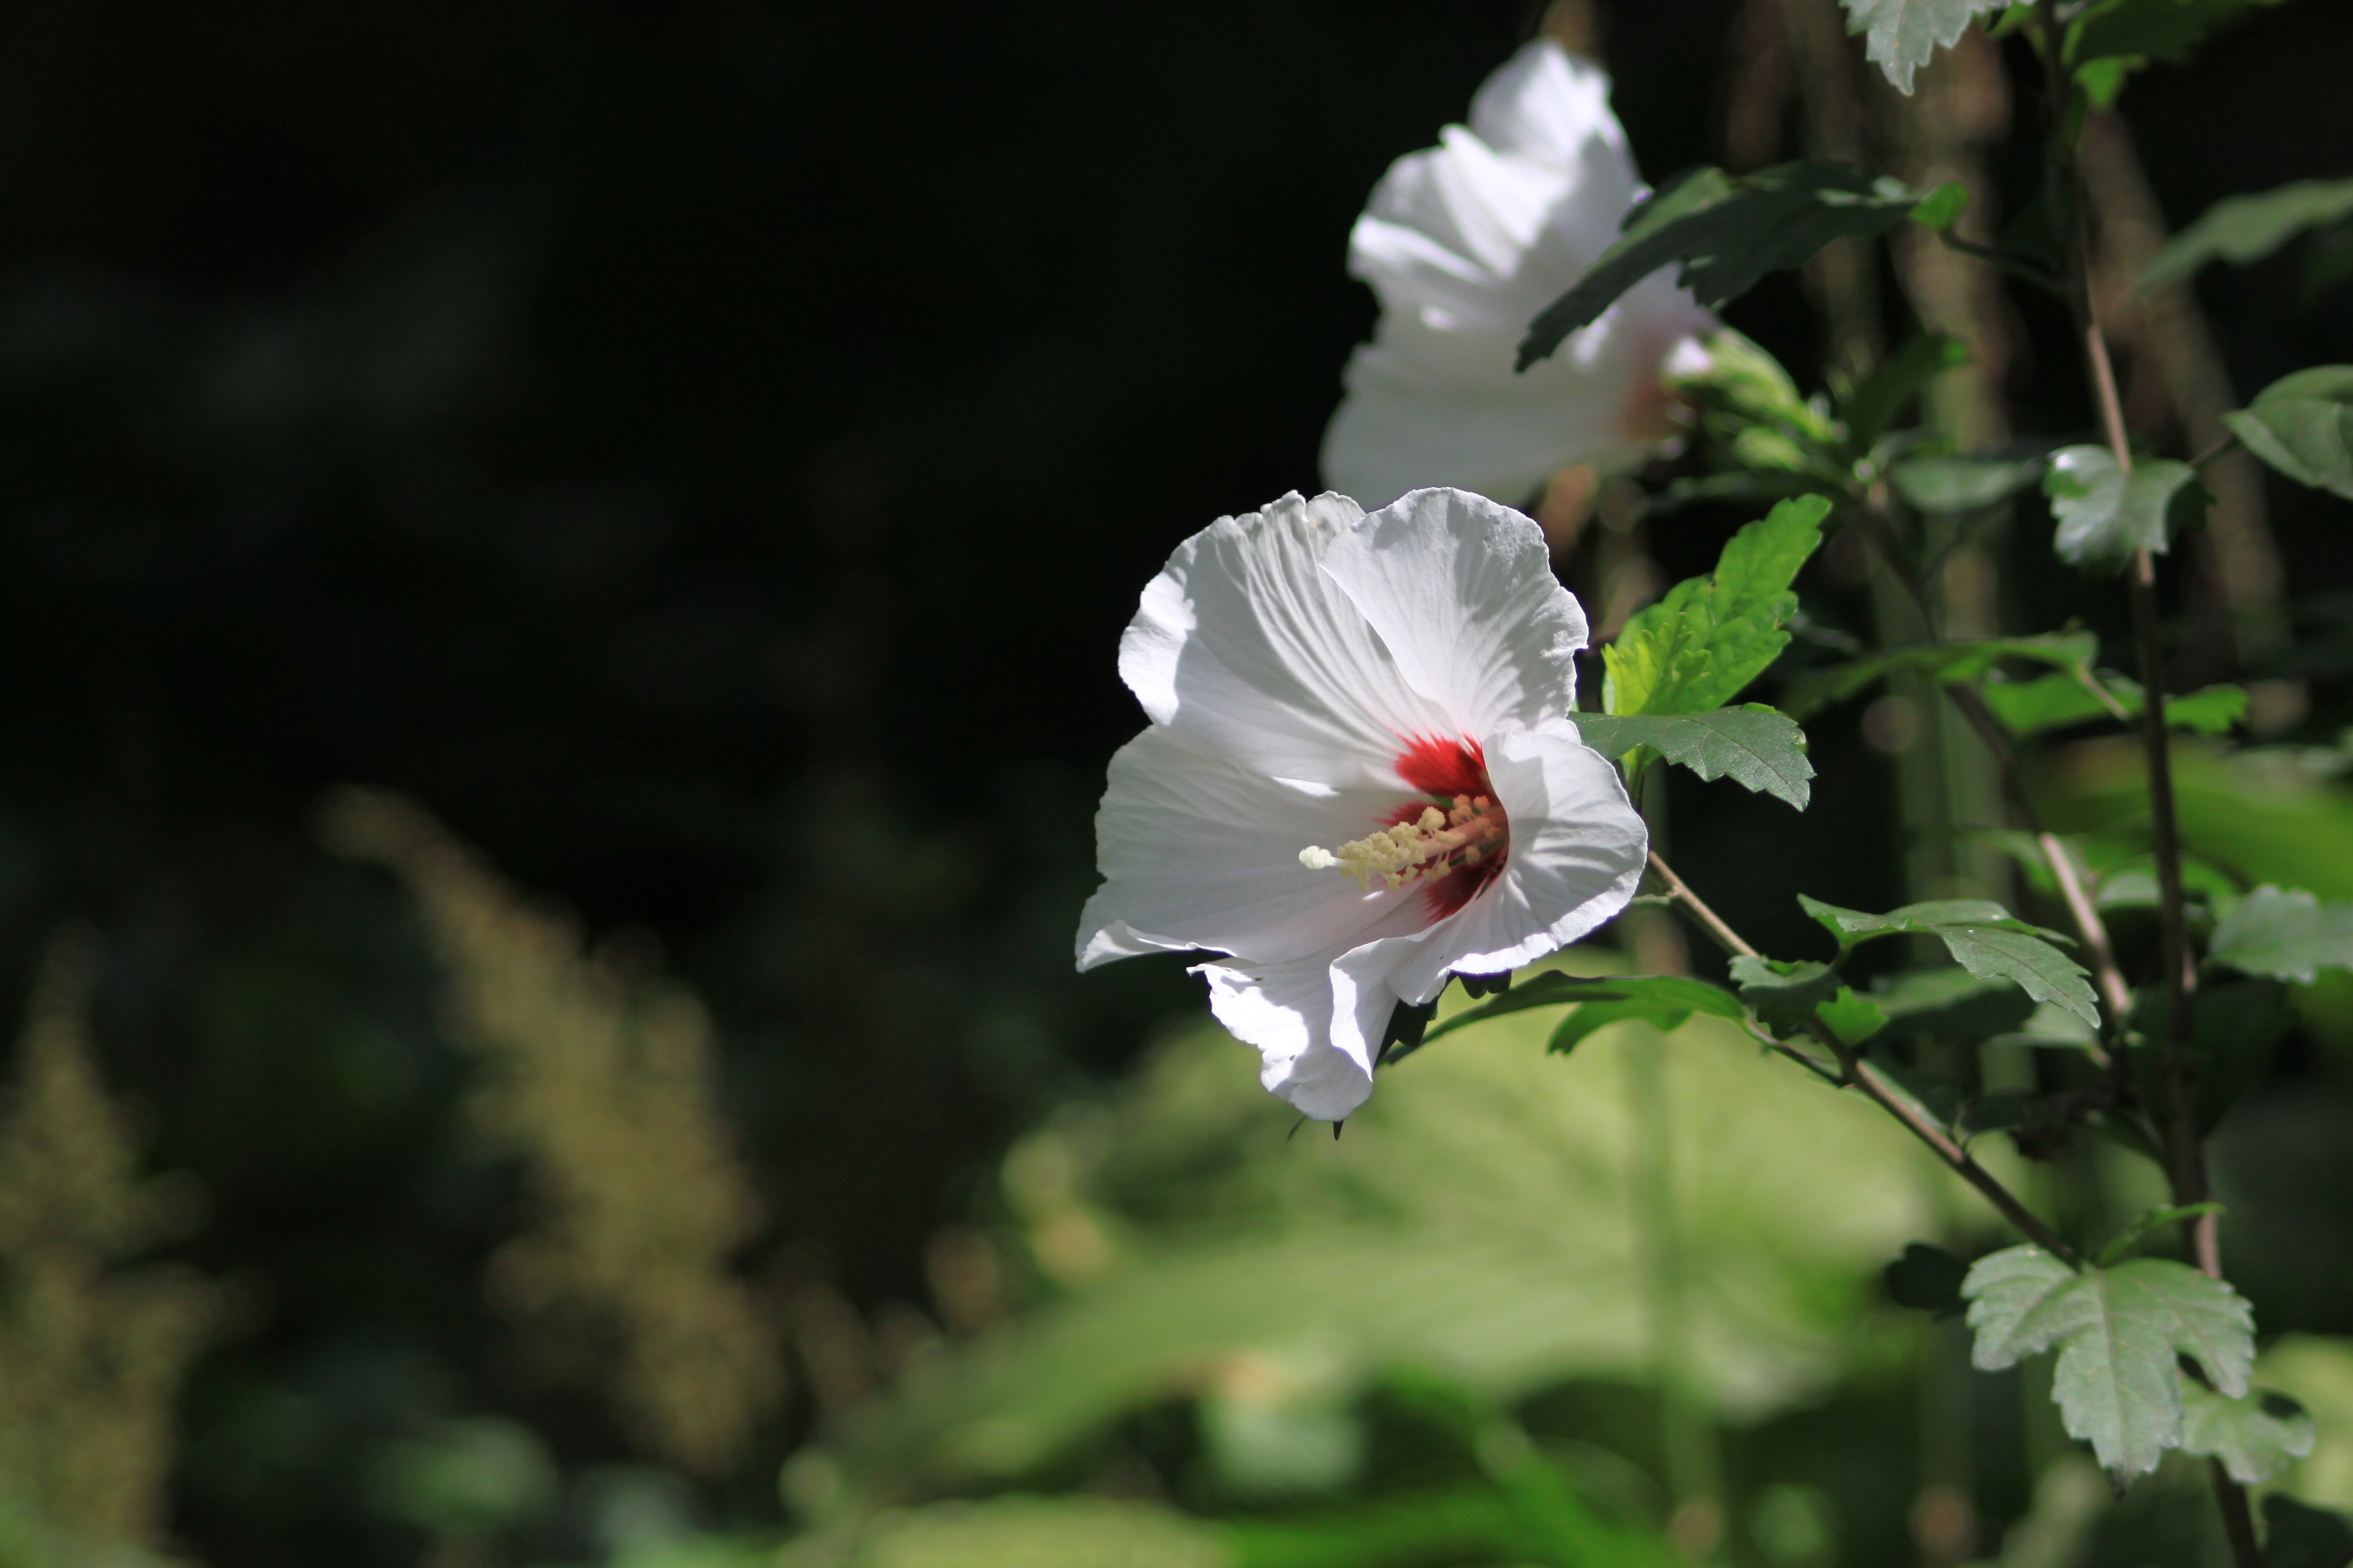
nature, blossom, plant, sunshine, flower, petal, rose, botany, pink, flora, fauna, white flower, filament, wildflower, leaves, sharon, pistil, stamen, style, afternoon, stigma, anther, macro photography, green leaves, flowering plant, rose of sharon, summer spring, land plant